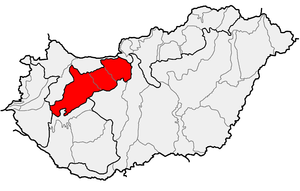
Le massif de Transdanubie est une région naturelle située à l'Ouest de la Hongrie, entre la rive nord du lac Balaton et Budapest.